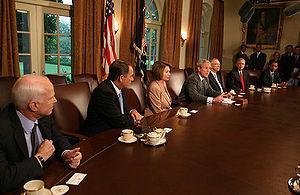
Le plan Paulson, ou TARP, est l'une des mesures mises en place par les États-Unis à partir de septembre 2008 pour faire face à la crise financière de 2008, elle-même enfantée par la crise des subprimes qui a débuté en 2007 et qui menaçait le système financier international. Il s'appuie sur l’Emergency Economic Stabilization Act of 2008, une loi initialement proposée par le Secrétaire au Trésor des États-Unis Henry Paulson et par le président de la Réserve fédérale des États-Unis Ben Bernanke.